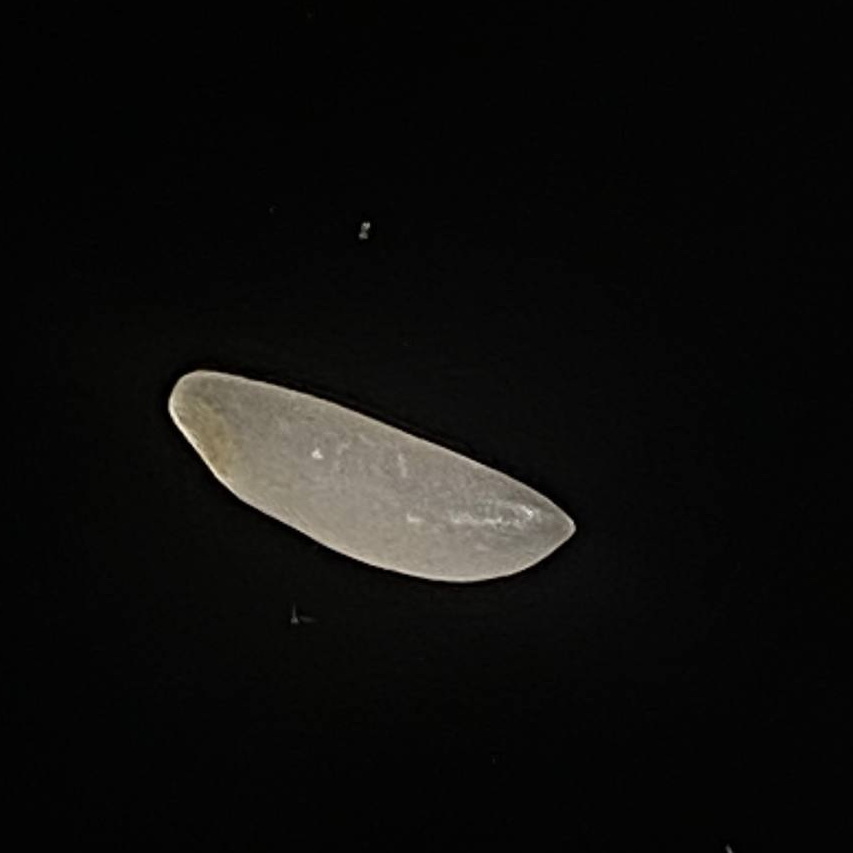
Rice variety: Najirshail